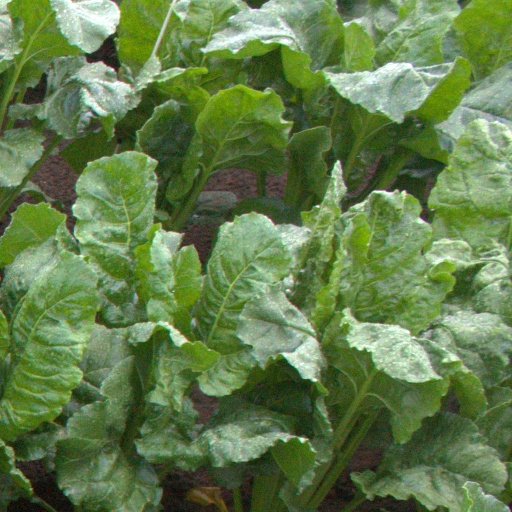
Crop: sugar beet